United States Naval Special Warfare Command

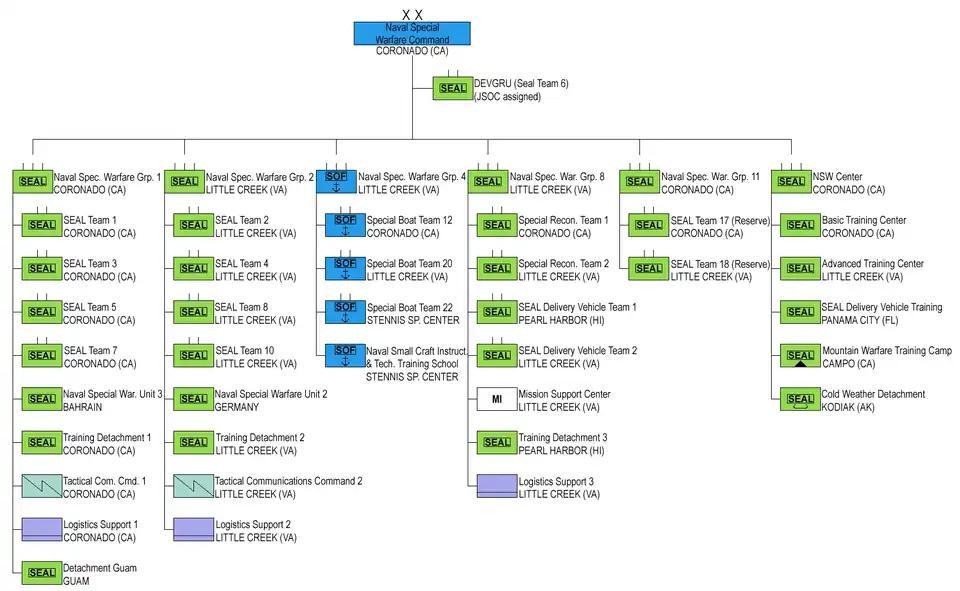
Naval Special Warfare Command structure as of 2022 (following deactivation of Group 3 and 10 and activation of Group 8 in 2021)

The exclusive mission of Special Warfare Combatant-craft Crewmen (SWCC) operators is to expertly drive and provide large-caliber gunfire support on specialized high-tech, high-speed, and low-profile Surface Combatant Craft to secretly infiltrate and exfiltrate Navy SEALs on Special Operations missions worldwide. These missions include direct action on land, sea, coastline or rivers (such as strikes, captures, and ship take downs by Visit, Board, Search, and Seizure), special reconnaissance, coastal patrol and interdiction of suspect ships and surface craft, counter-terrorism operations, riverine warfare, deception operations, search and rescue operations, and foreign internal defense missions. Although SEALs and SWCC undergo different training programs, both are focused on special operations in maritime environments. The SWCC program includes extensive training on craft and weapons tactics, techniques, and procedures. Like SEALs, SWCC must show physical fitness, possess strong motivation, be combat focused, and maintain responsiveness in high stress situations.